Yue Kok

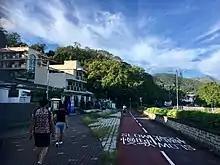
Yue Kok.

Yue Kok is a recognized village under the New Territories Small House Policy. It is one of the villages represented within the Tai Po Rural Committee. For electoral purposes, Yue Kok is part of the Hong Lok Yuen constituency, which was formerly represented by Zero Yiu Yeuk-sang until May 2021.